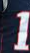
Number: 1